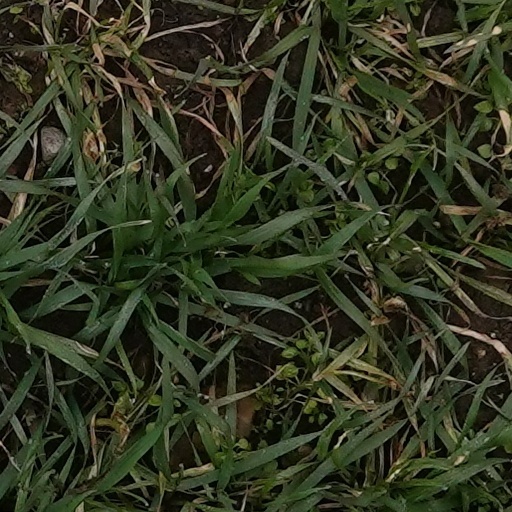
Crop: wheat